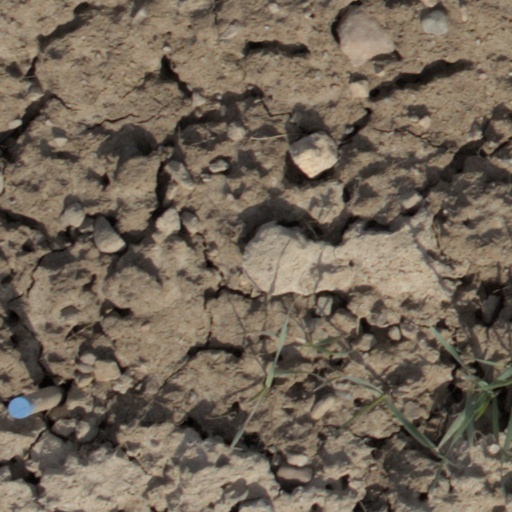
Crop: wheat